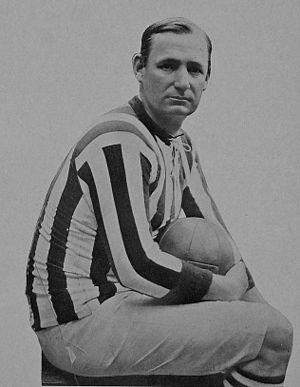
Jorge Gibson Brown était un footballeur et joueur de cricket argentin né à San Vicente le 3 avril 1880 et mort le 3 janvier 1936 à San Isidro. Il se distingua tout particulièrement au football où il fut capitaine de l'Équipe d'Argentine de football et du club d'Alumni Athletic Club dont il fut l'un des piliers. Il évolua d’abord au poste d’attaquant puis il joua en tant que défenseur.